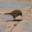
Label: bird